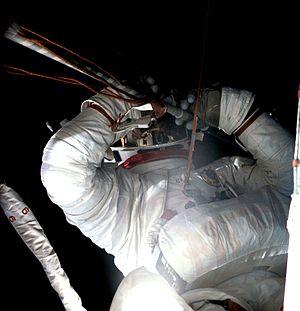
Joseph Peter Kerwin dit Joe Kerwin est un astronaute américain né le 19 février 1932.